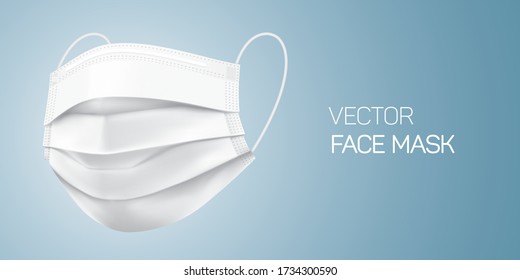
Label: trash